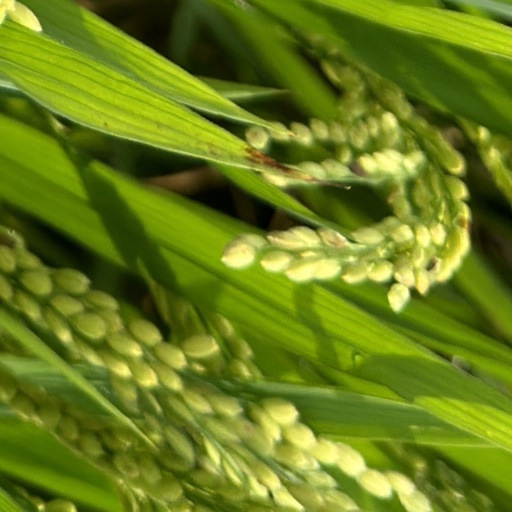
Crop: rice